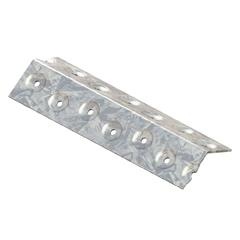
SB6.0 Speedbrace 6.0M EACH
Brand: MiTek
Category: Hardware > Building Materials > Drywall